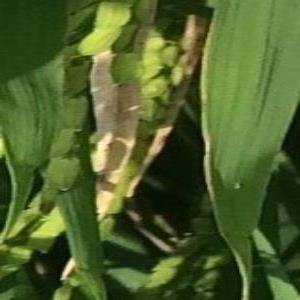
Disease: Bacterialblight